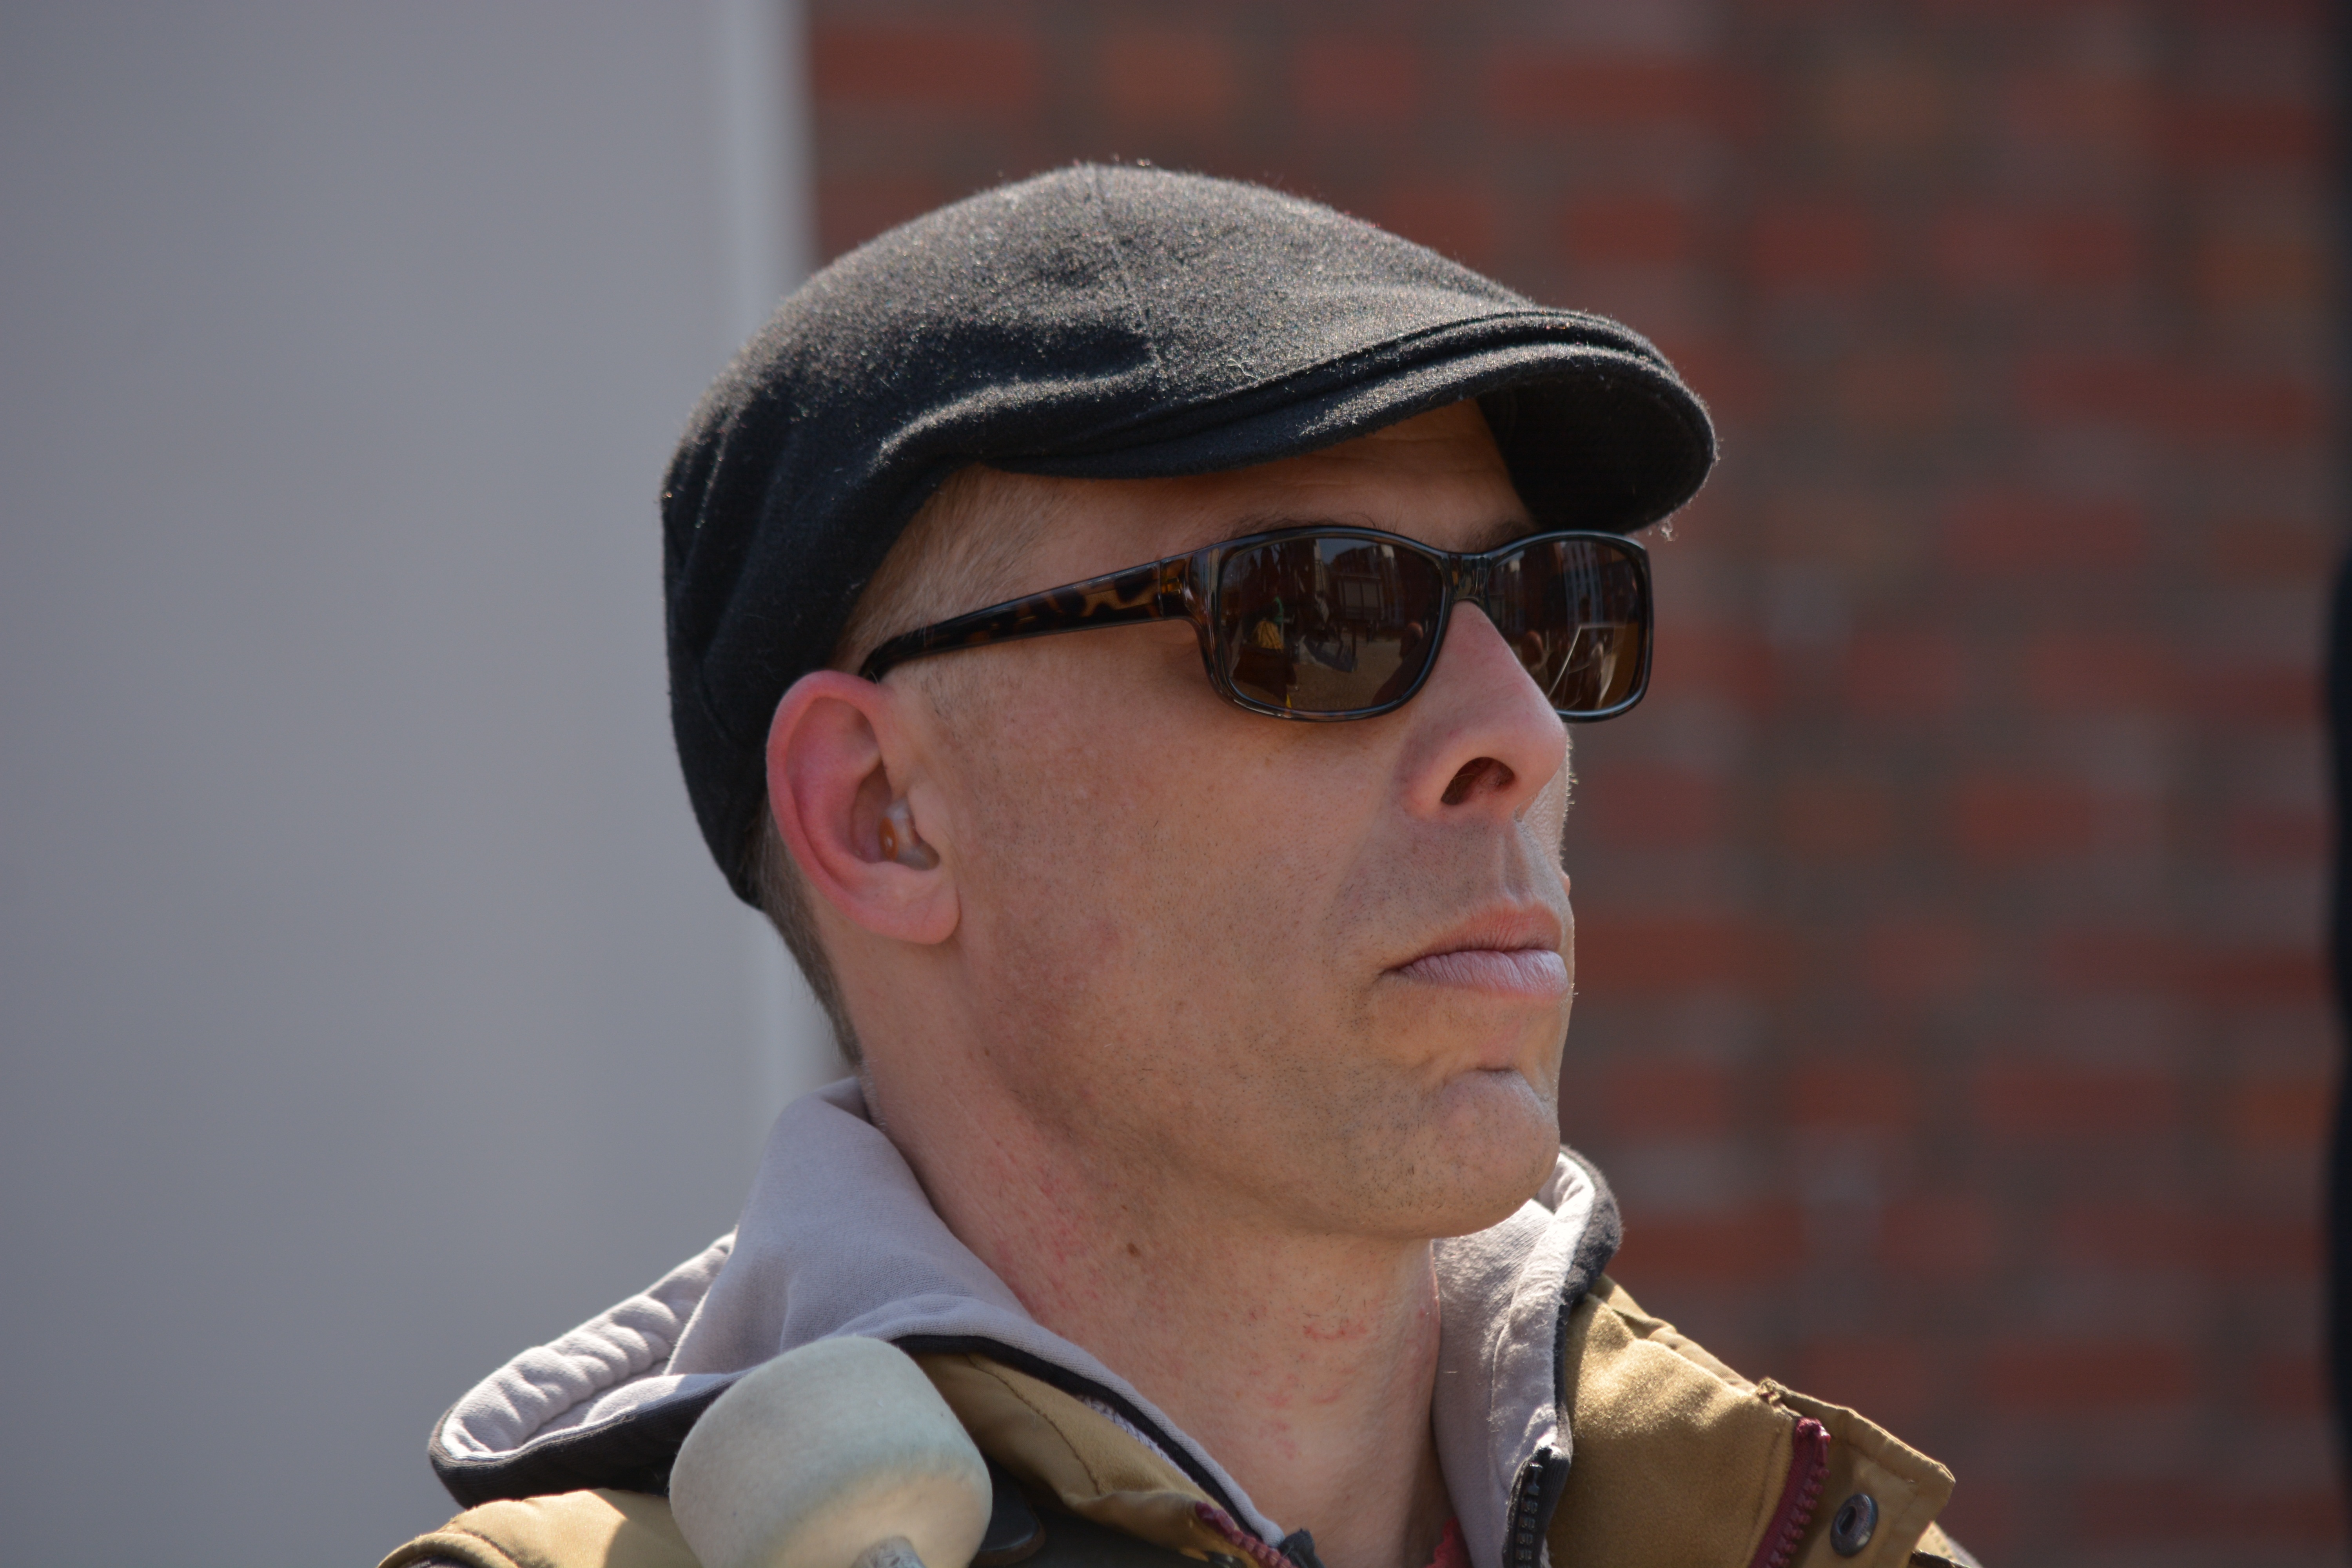
person, portrait, spring, hairstyle, cool, sunglasses, glasses, eyewear, 1, may, rally, hamburg, optimistic, barmbek, participant, vision care